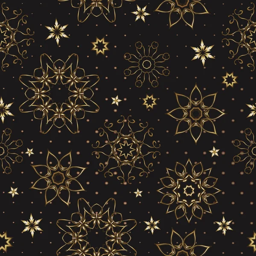
vintage seamless ornament with gold stars and snowflakes on a black background .